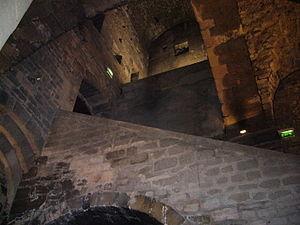
L’abbaye Saint-Victor de Marseille a été fondée au Vᵉ siècle par Jean Cassien, à proximité des tombes de martyrs de Marseille, parmi lesquels saint Victor de Marseille, qui lui donna son nom. L'abbaye prit une importance considérable au tournant du premier millénaire par son rayonnement dans toute la Provence. L'un de ses abbés, Guillaume de Grimoard, fut élu pape en 1362 sous le nom d'Urbain V. À partir du XVᵉ siècle, l'abbaye entama un déclin irrémédiable.